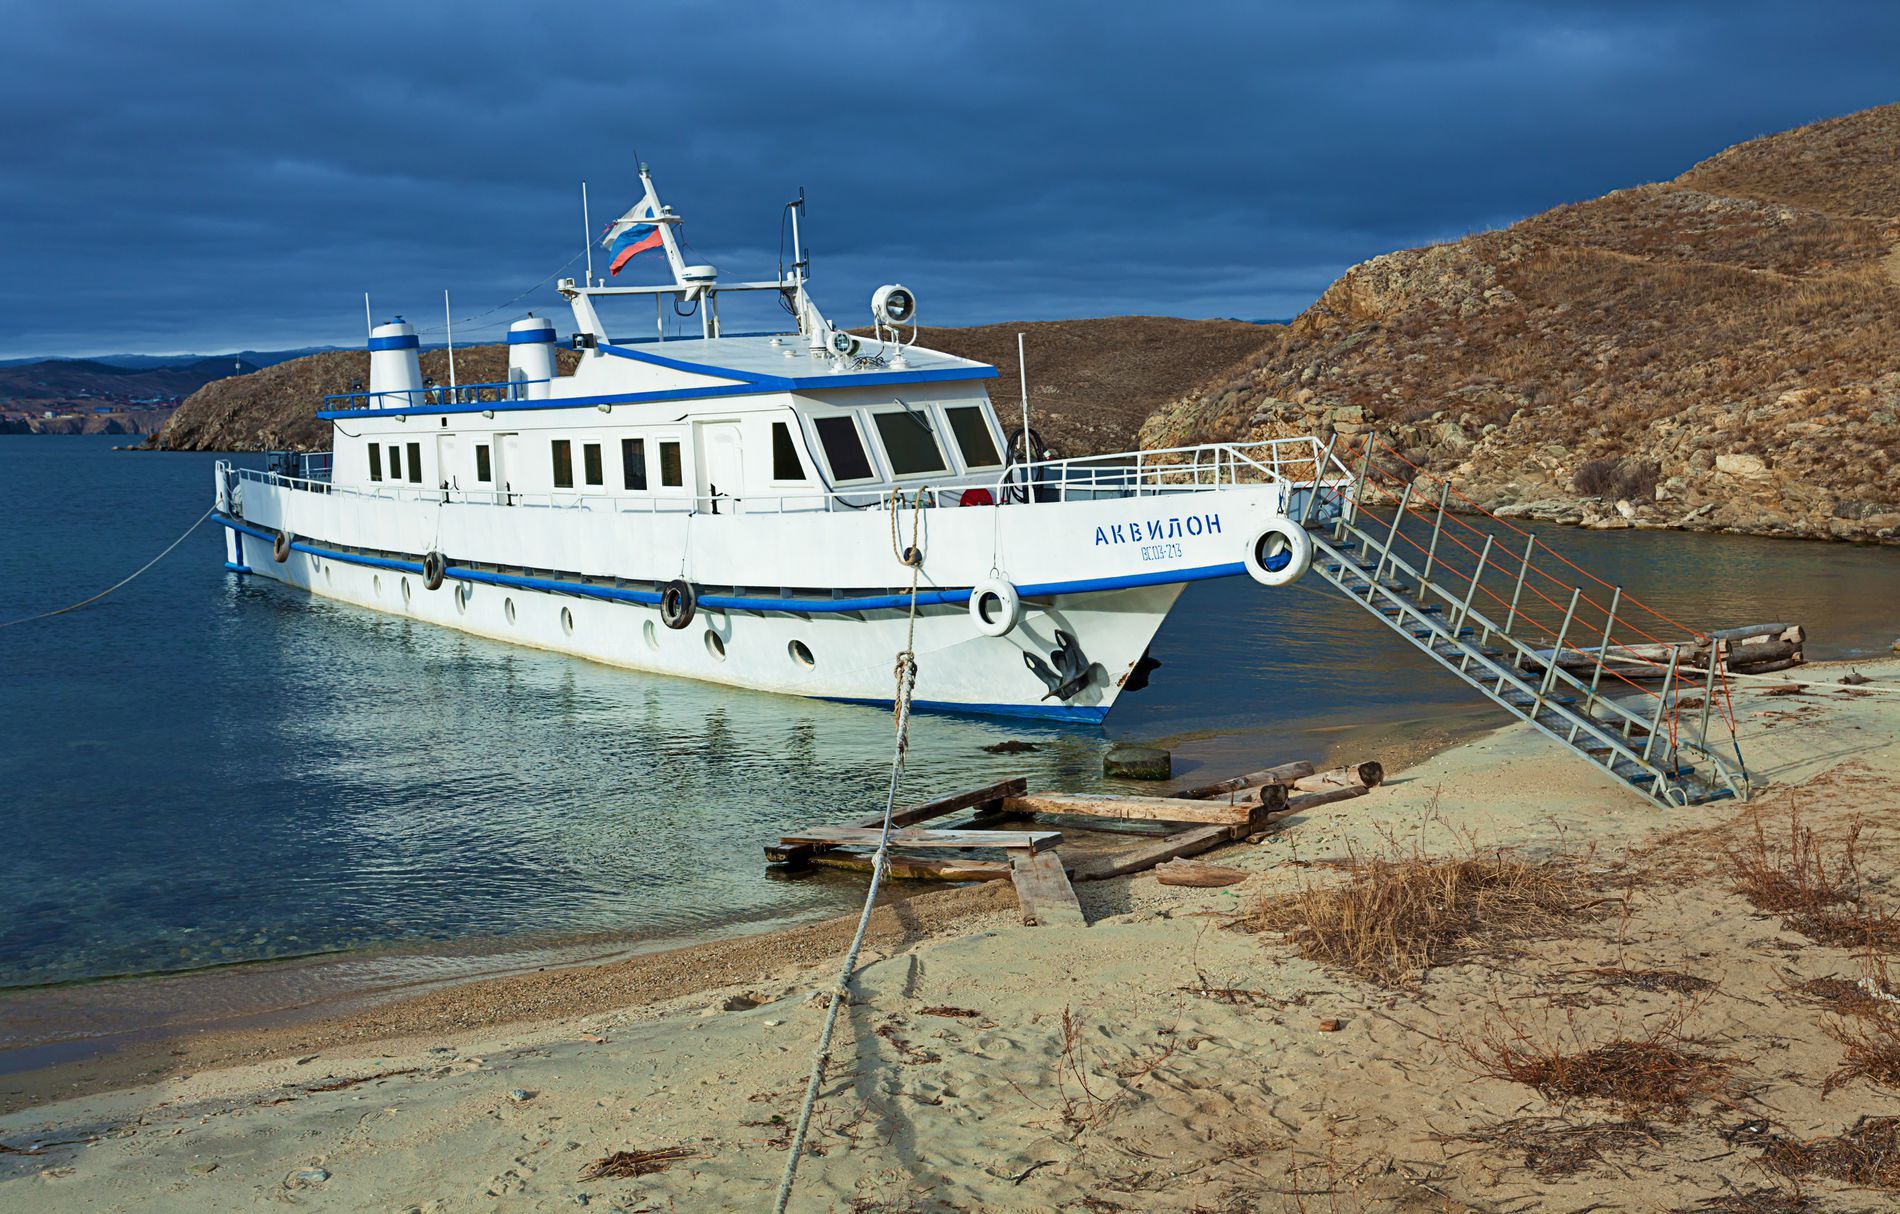
Russian Vessel.
A large white ship bearing the Russian flag is anchored in calm blue waters. Its body features blue accents, and a stairway extends from its side. In the background, rugged mountains rise gently under a soft sky. In the foreground, a sandy shore stretches across the bottom of the image, scattered with pieces of weathered wood.
Low wide angle shot capturing near the shore, allowing the ship to appear large and prominent while also including the sandy foreground and mountainous background. This angle gives depth and a grounded sense of scale to the composition. in a color palette of white, blue, sand, grey and brown. in a natural daylight, slightly diffused, creating a balanced and clear view of all elements.
Labels: Water, Waterfront, Transportation, Vehicle, Yacht, Boat, Ferry, Watercraft, Machine, Wheel, Outdoors, Sailboat, Pier, Harbor, Nature, Sea, Appliance, Device, Electrical Device, Steamer, Barge, Ship, sky, Sky, Sandy shore, mountains, Russian flag, wooden structure
Camera: Canon Canon EOS 5D Mark II
Lens: EF17-40mm f/4L USM, Canon EF 17-40mm f/4L
Aperture: F14
Exposure: 1/100 sec
ISO: 200
Focal length: 40.0 mm